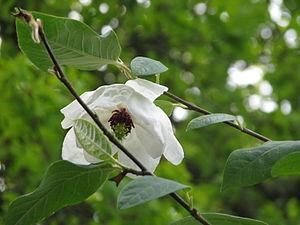
Magnolia wilsonii est une espèce d'arbres de la famille des Magnoliaceae.